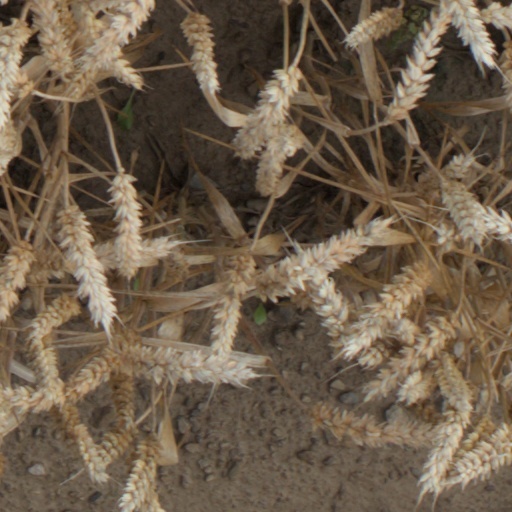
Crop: wheat